Glued intraocular lens

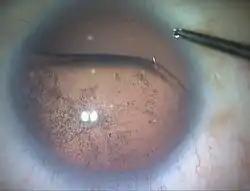
Fig 7A : Case with aniridia (no iris) glaucoma (increased pressure in the eye) and subluxated cataract.

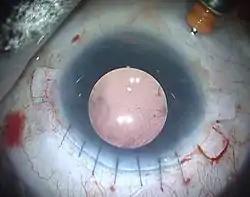
Fig 7B : Cataract removed, anti glaucoma surgery done and an aniridic glued IOL fixed which has artificial iris and IOL.

This glued IOL technique can be used in cases in which there is aphakia with aniridia (Fig 7 A and B). In such cases one can use an aniridia IOL, which has an artificial iris.